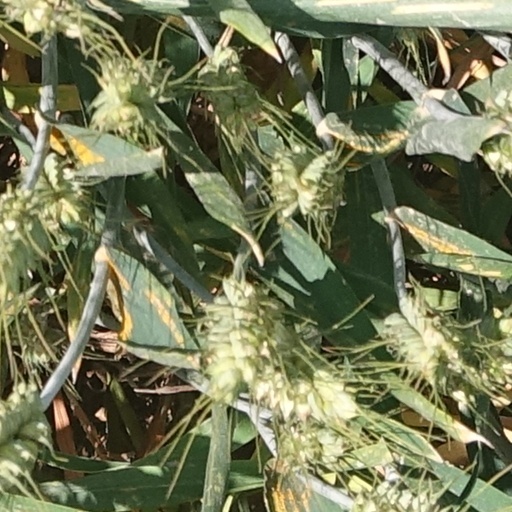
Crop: wheat